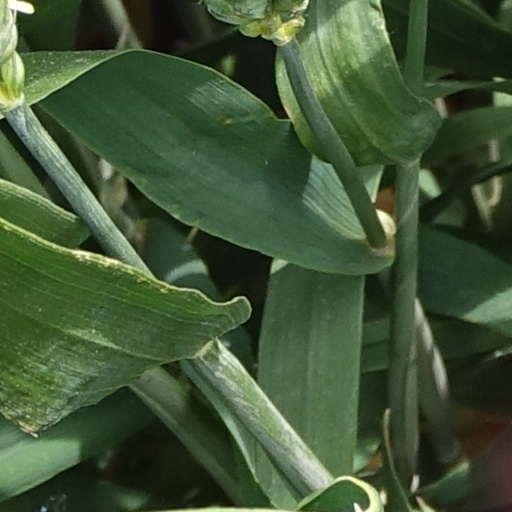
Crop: wheat